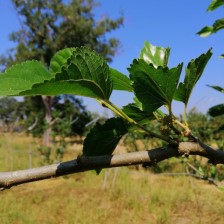
Variety: Buriram60